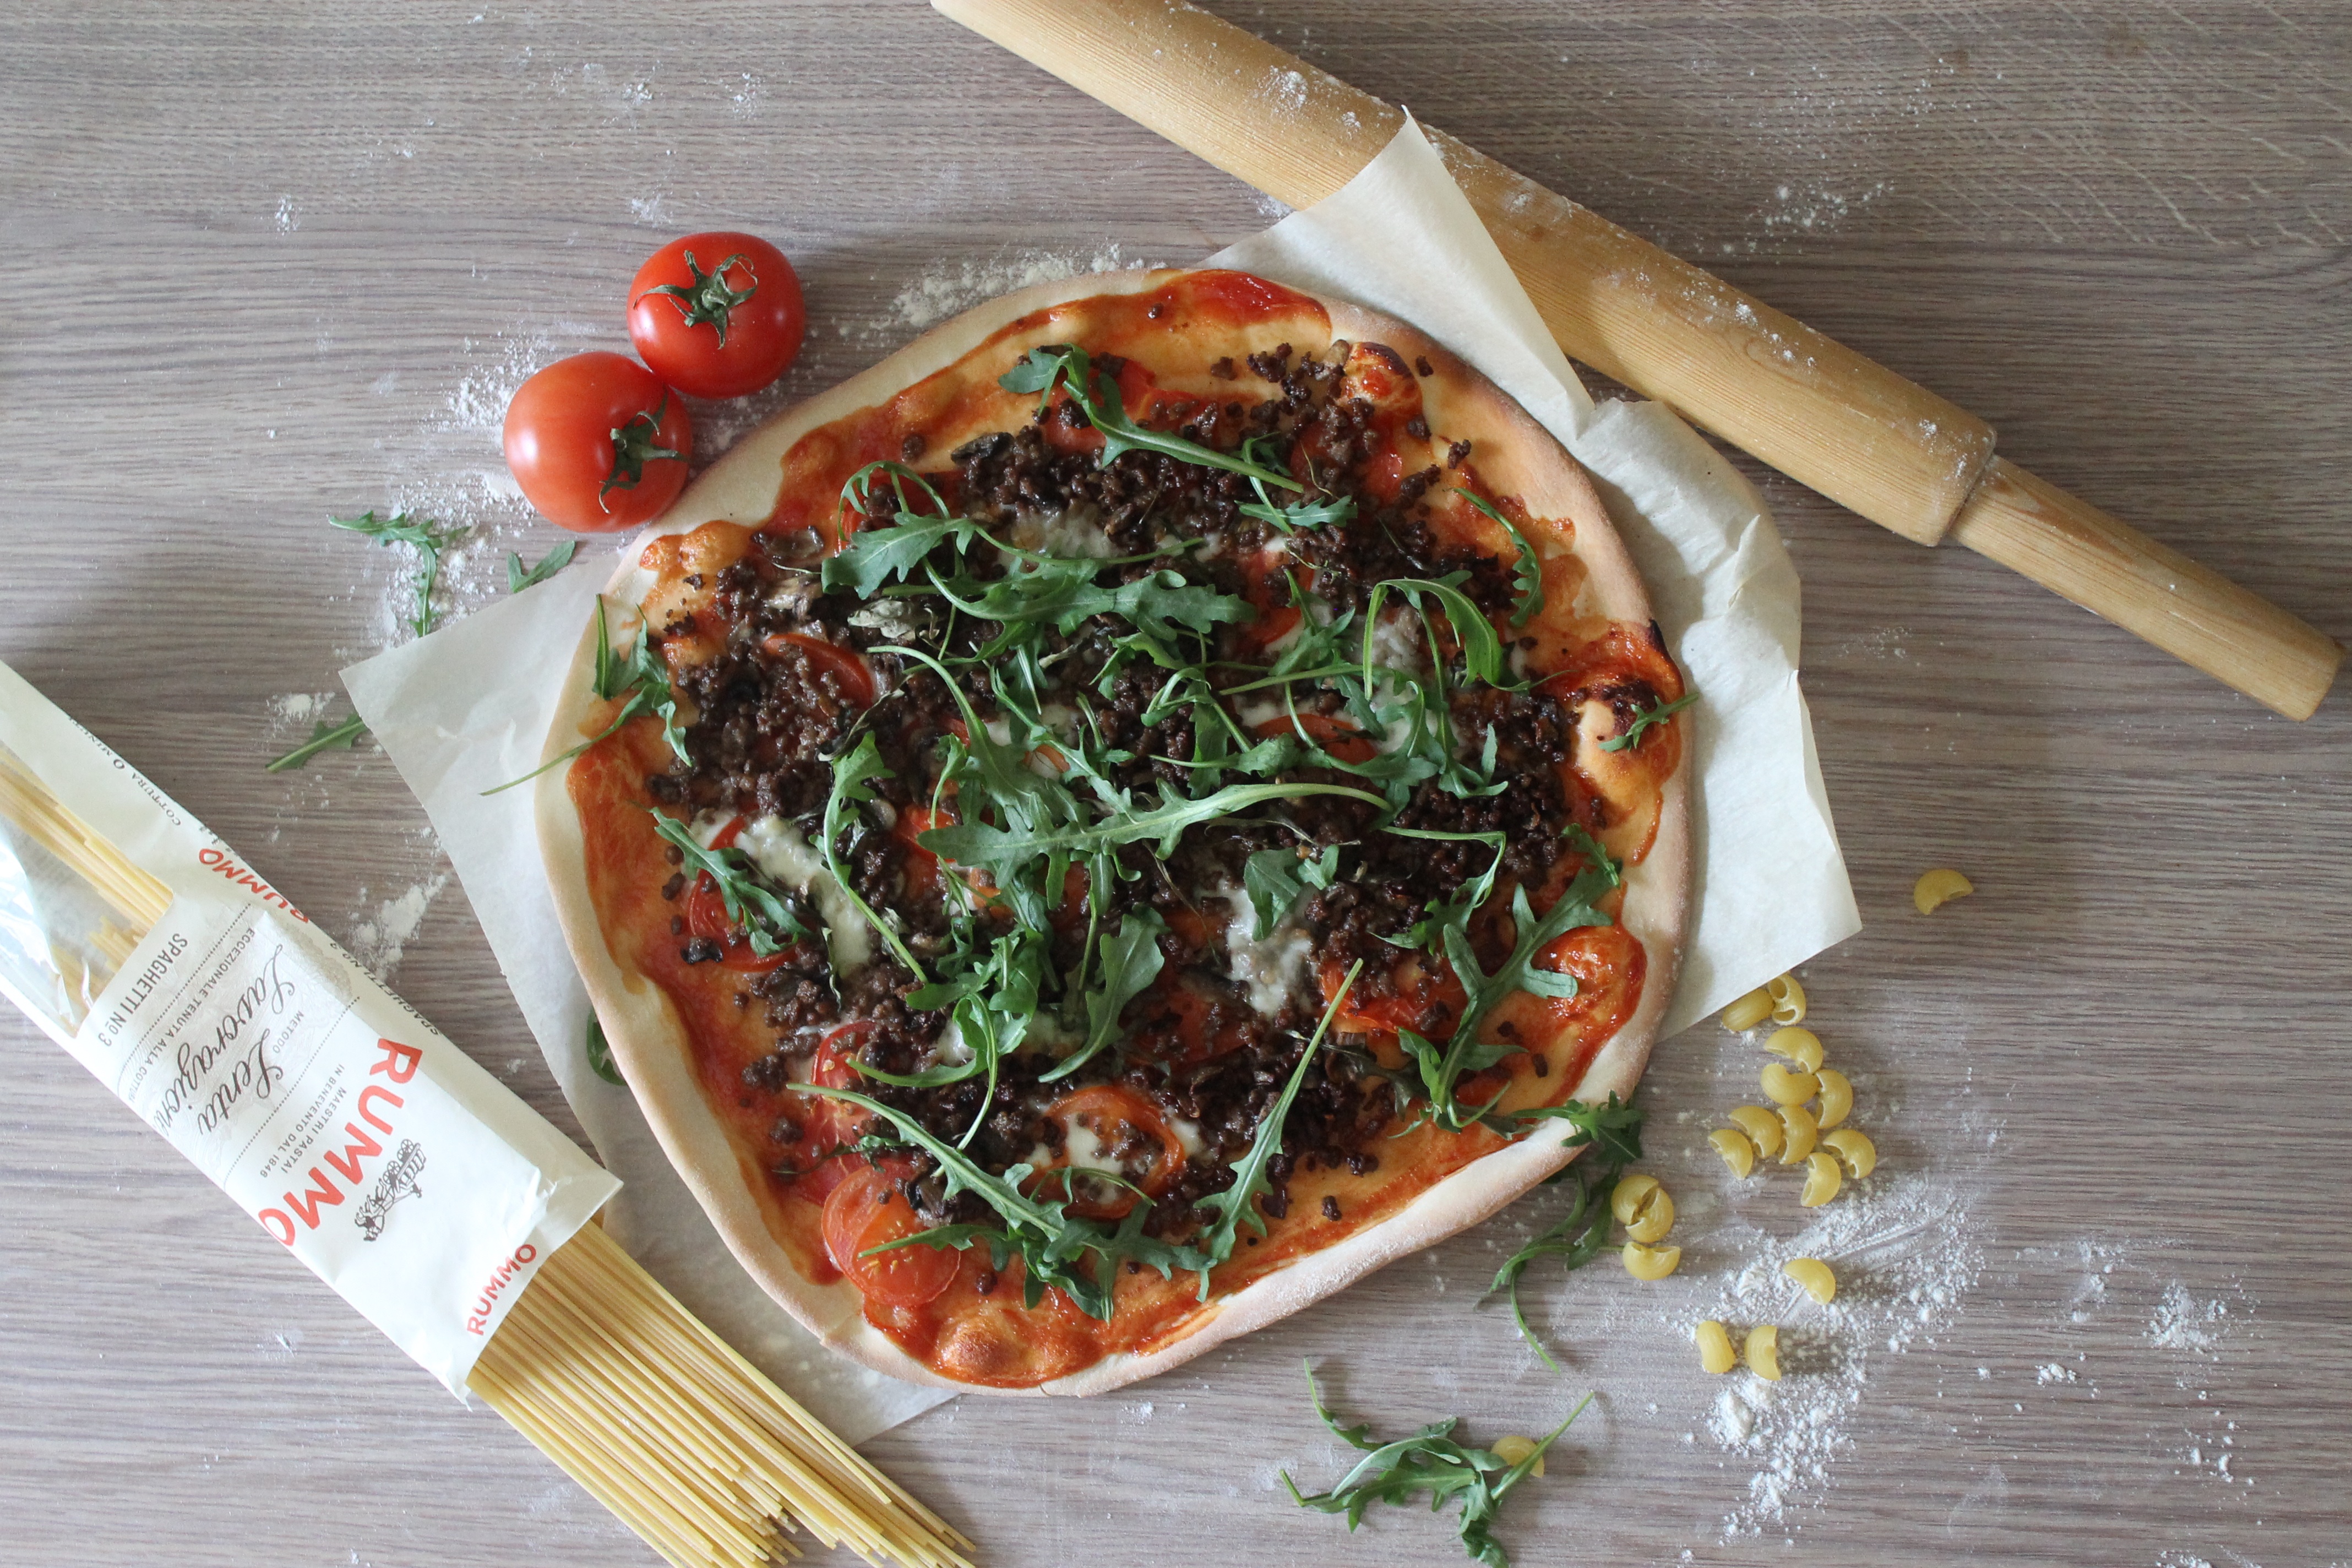
dish, food, produce, vegetable, italy, cuisine, pizza, tomato, asian food, nutrition, tasty, spaghetti, flour, italian food, products for pizza